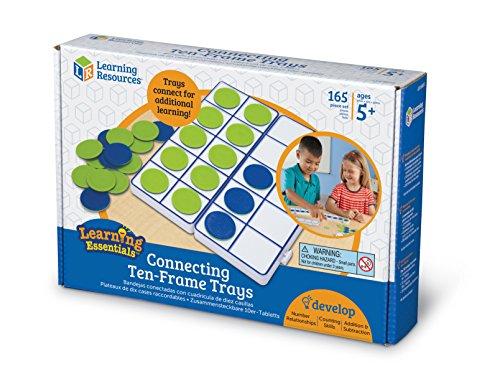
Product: Learning Resources Connecting Ten-Frame Trays, 165 Pieces
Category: Toys & Games | Learning & Education | Counting & Math Toys
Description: This set includes 10 ten-frame trays and 5 five-frame trays that can connect together in various ways to illustrate the lessons you want to teach.
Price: $15.29
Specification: ASIN:B01N9KC0DL|ShippingWeight:1.39pounds(Viewshippingratesandpolicies)|DomesticShipping:ItemcanbeshippedwithinU.S.|InternationalShipping:ThisitemcanbeshippedtoselectcountriesoutsideoftheU.S.LearnMore|DateFirstAvailable:December23,2016